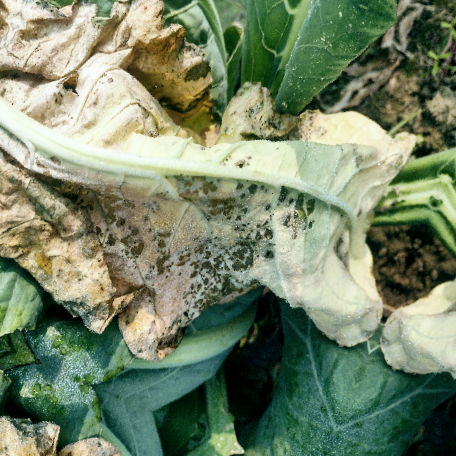
Label: Downy Mildew